Fuli, Hualien

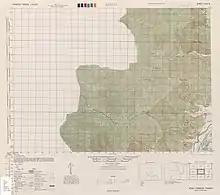
Map of Fuli (labeled as Kōho) and surrounding areas (1944)

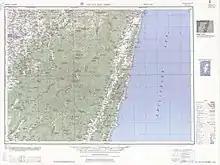
Map of the region including Fuli (labeled as Fu-li-hsiang (Furikyō) ) (1951)

The township is located at the Huatung Valley. It has 9,681 inhabitants with 4,033 households around. The population is composed of Hakka, Hoklo, and Ami peoples.